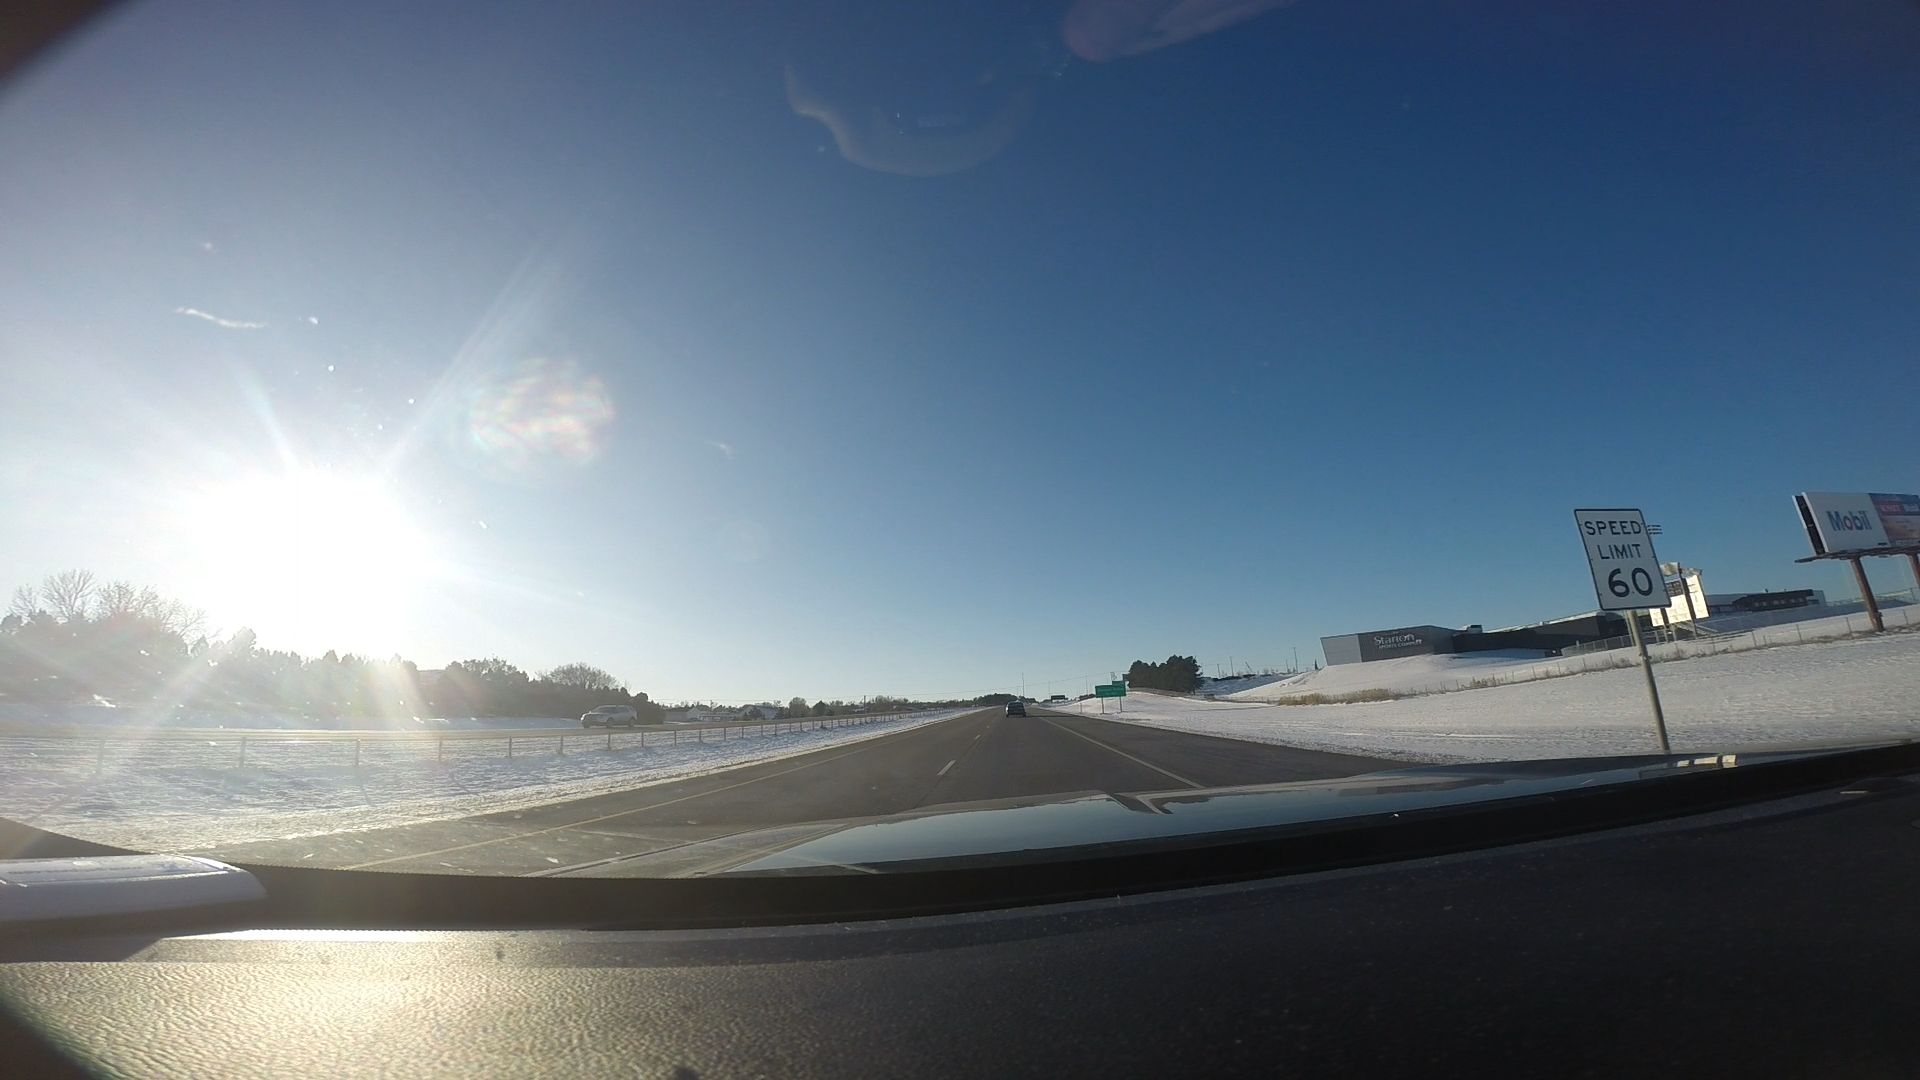
Speed limit sign label: mph60